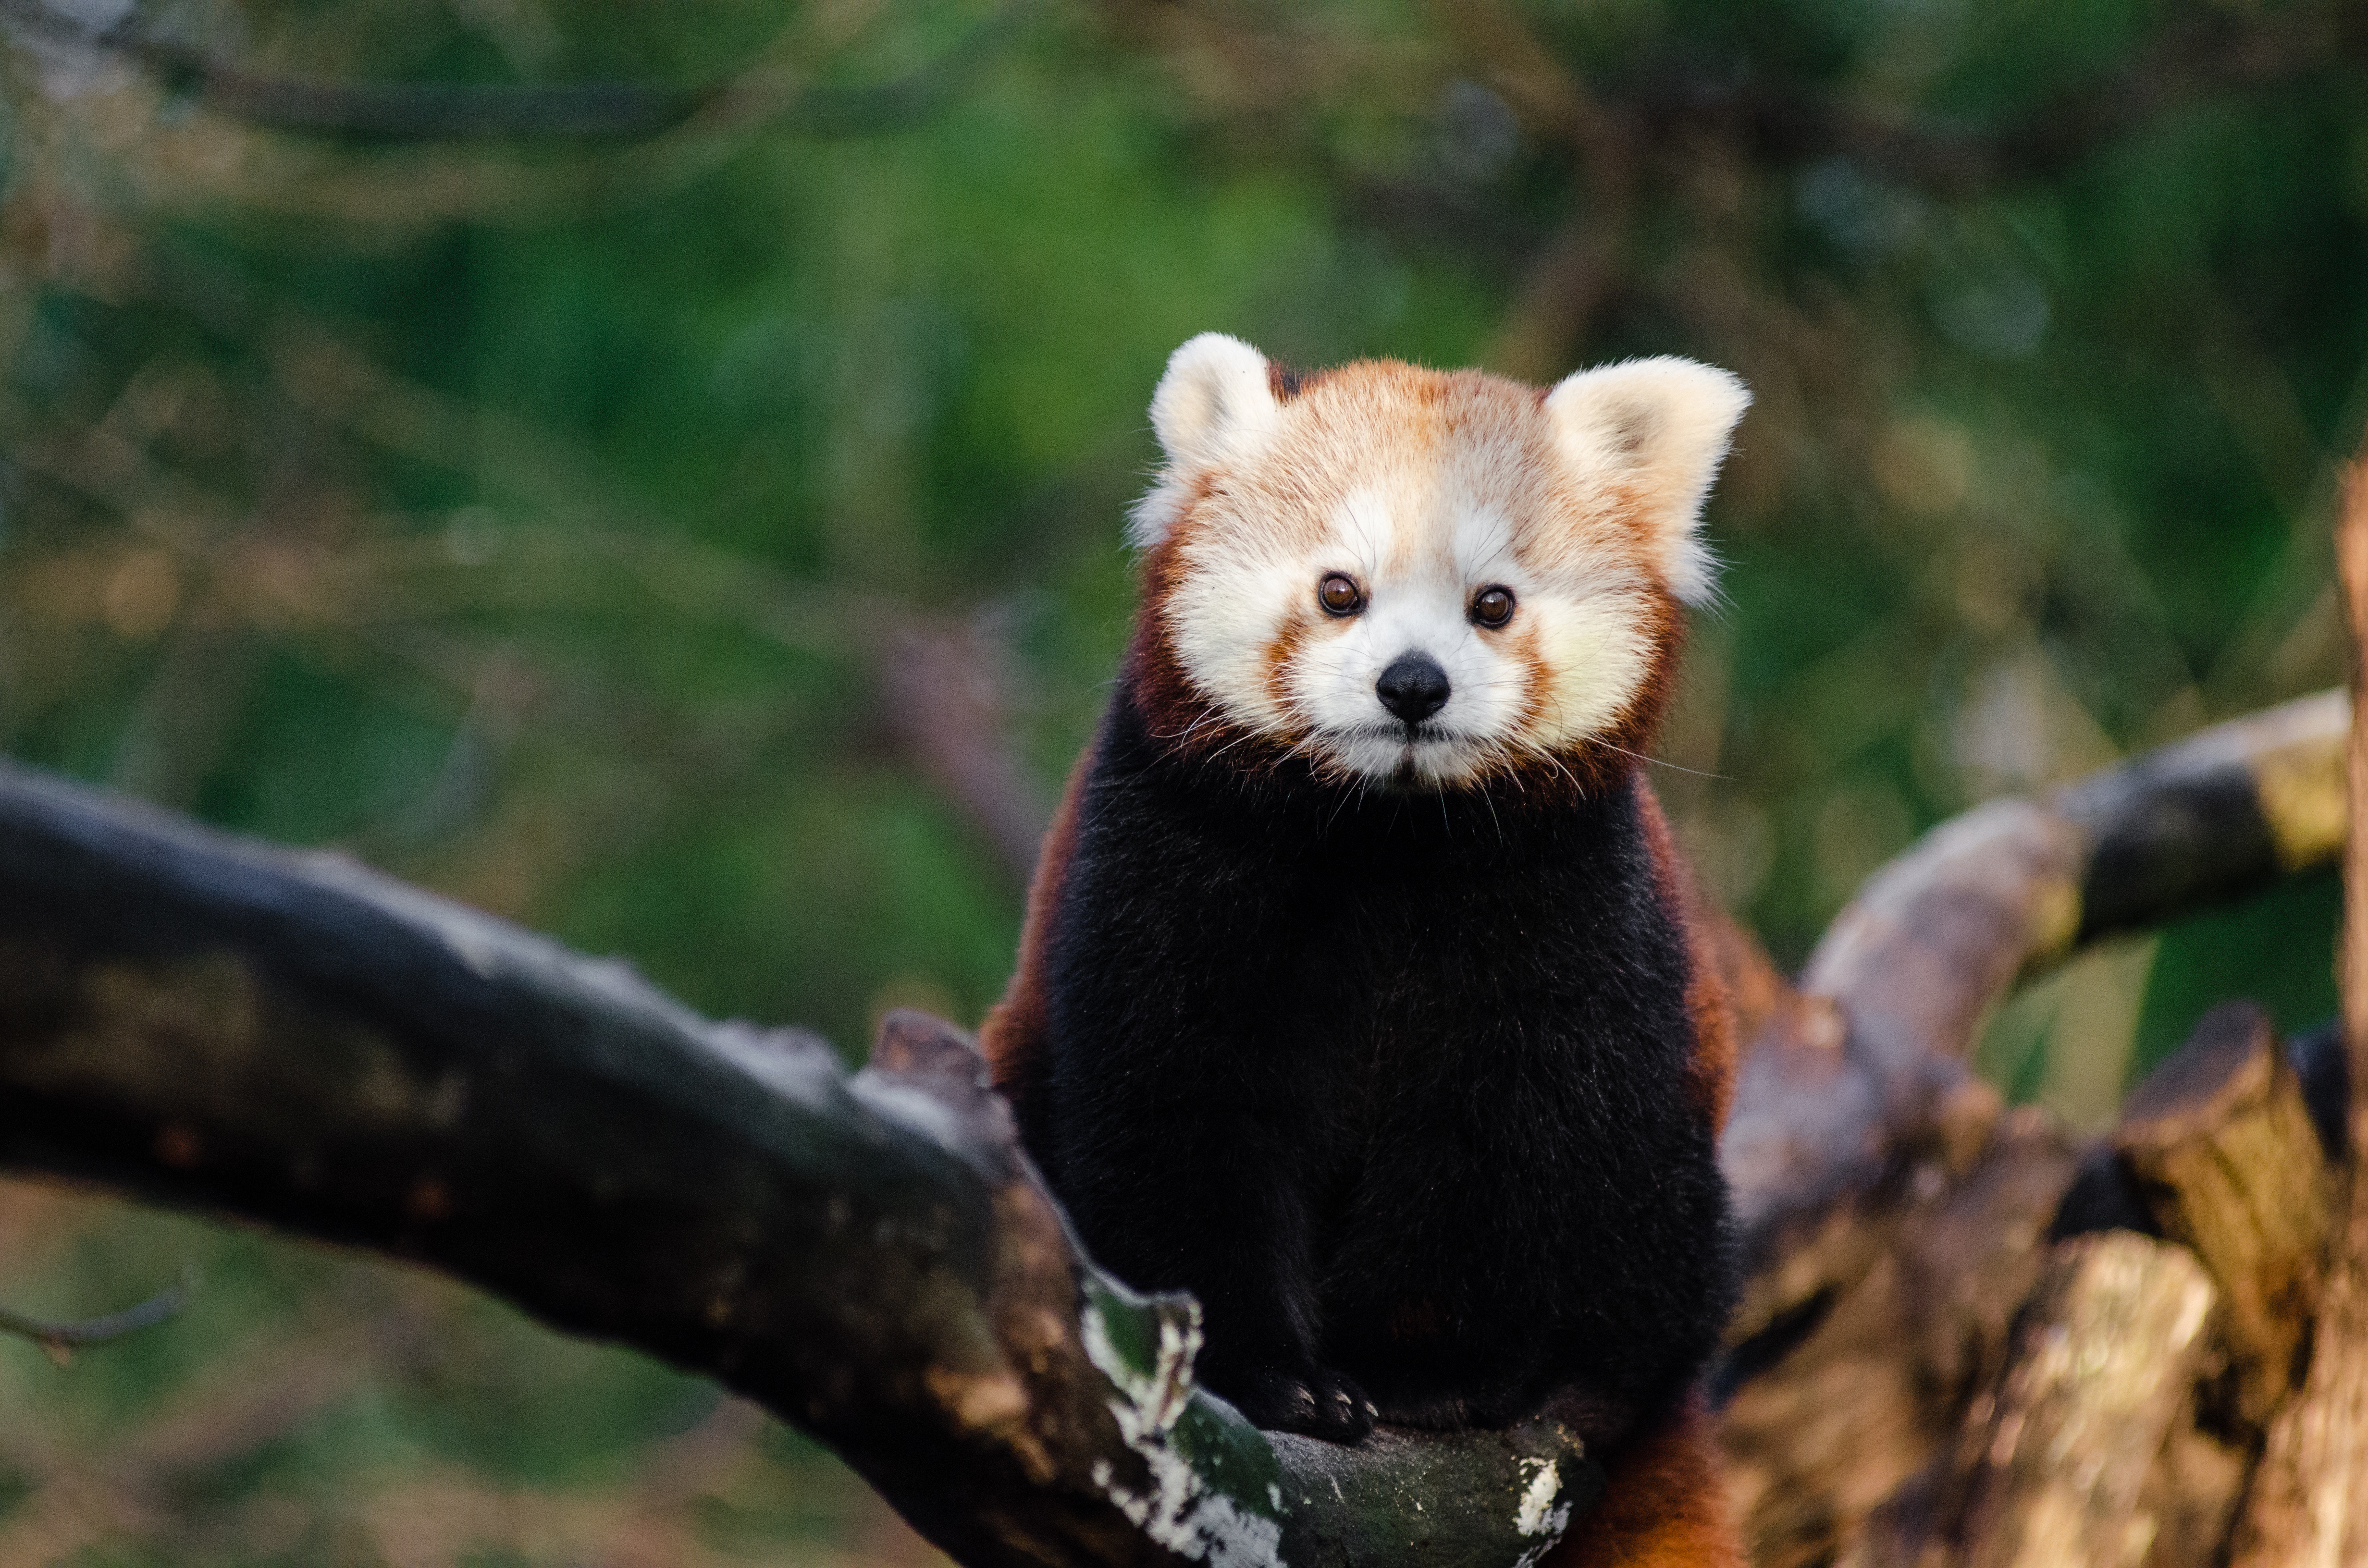
tree, bokeh, animal, cute, bear, wildlife, zoo, red, mammal, nikon, fauna, red panda, panda, endangered, vertebrate, germany, deutschland, baum, adorable, tele, d7000, roter, kleiner, niedlich, species, tierpark, bedroht, dog breed group